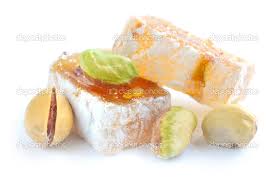
Yemek: lokum